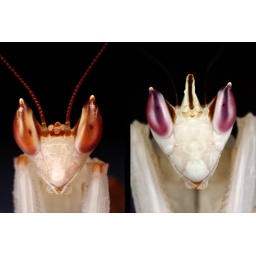
orchid mantis male and female side by side